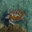
Label: turtle